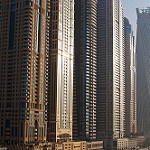
Scene: Outdoor